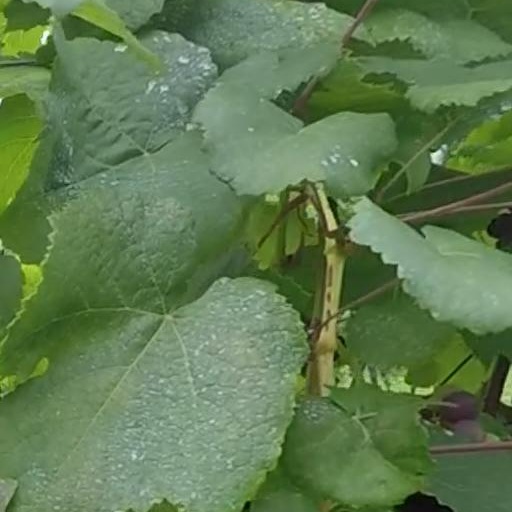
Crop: grape